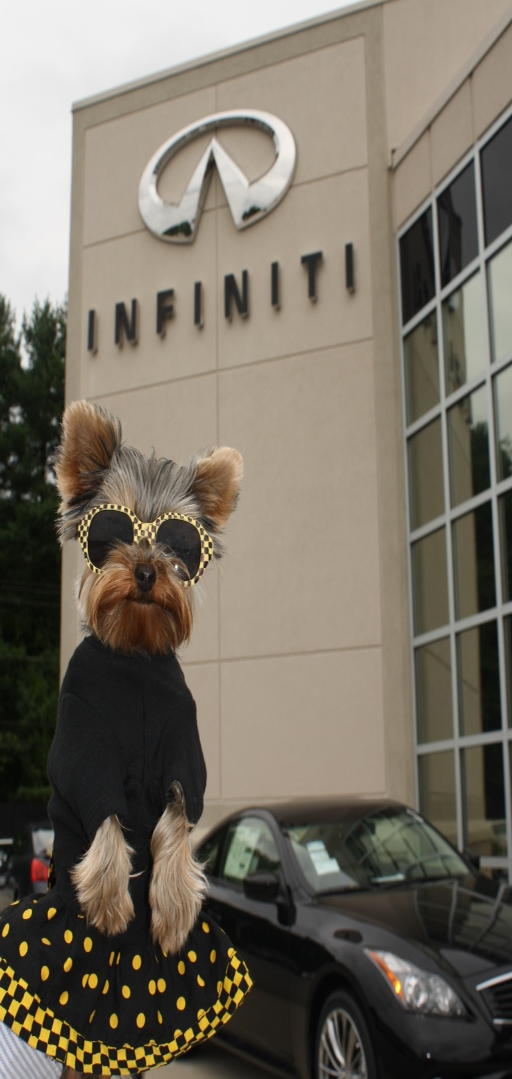
here 's one of the sponsors . i * heart *